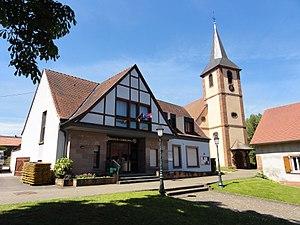
Alsace, Bas-Rhin, Uttwiller, Mairie (XXe), place de la Liberté.